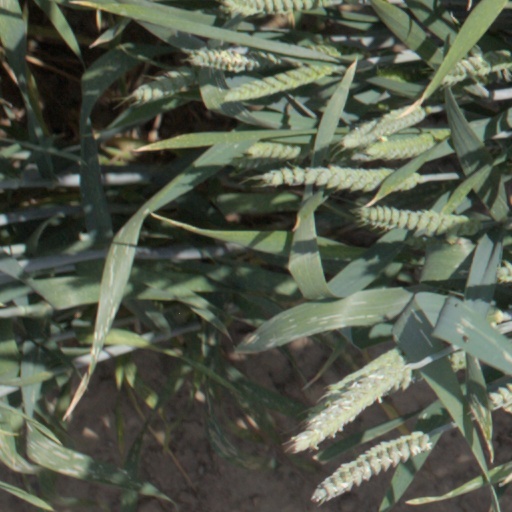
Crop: wheat